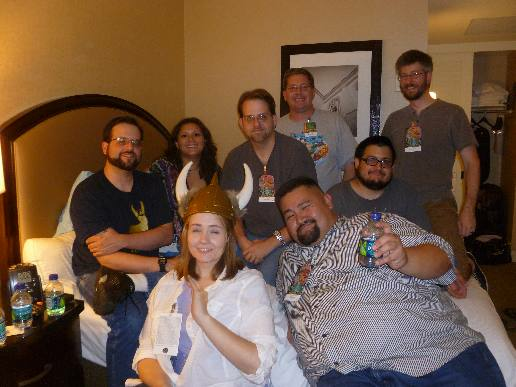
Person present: Yes